Question: What is the store name?
Tambaya: Menene sunan shagon?
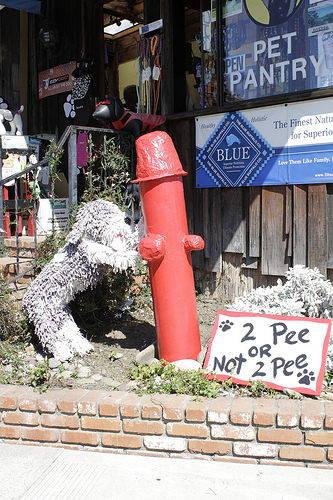
Answer: Pet pantry.
Amsa: Pet pantry.